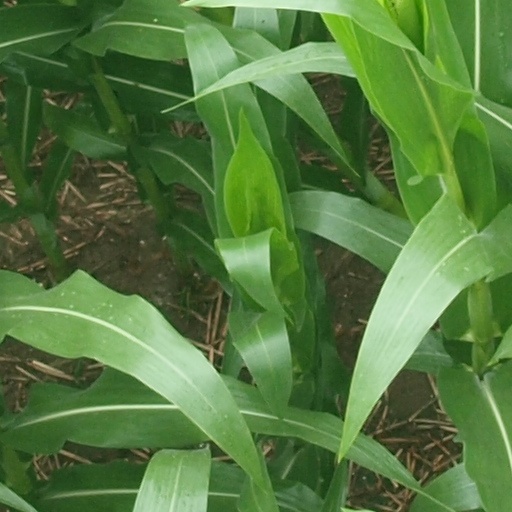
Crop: maize; corn